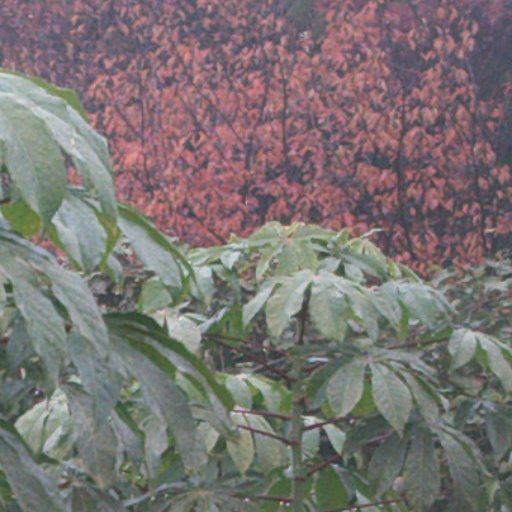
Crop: cassava